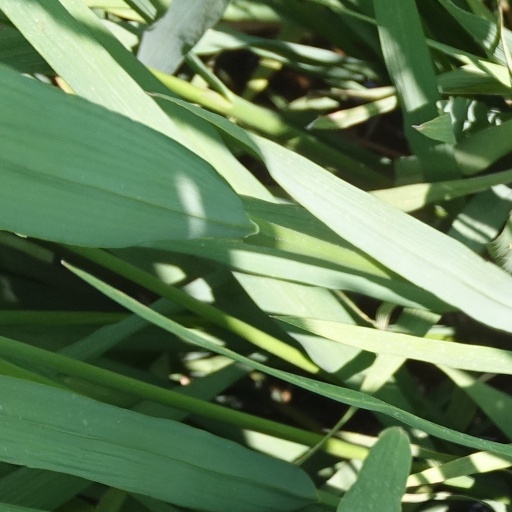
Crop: rice